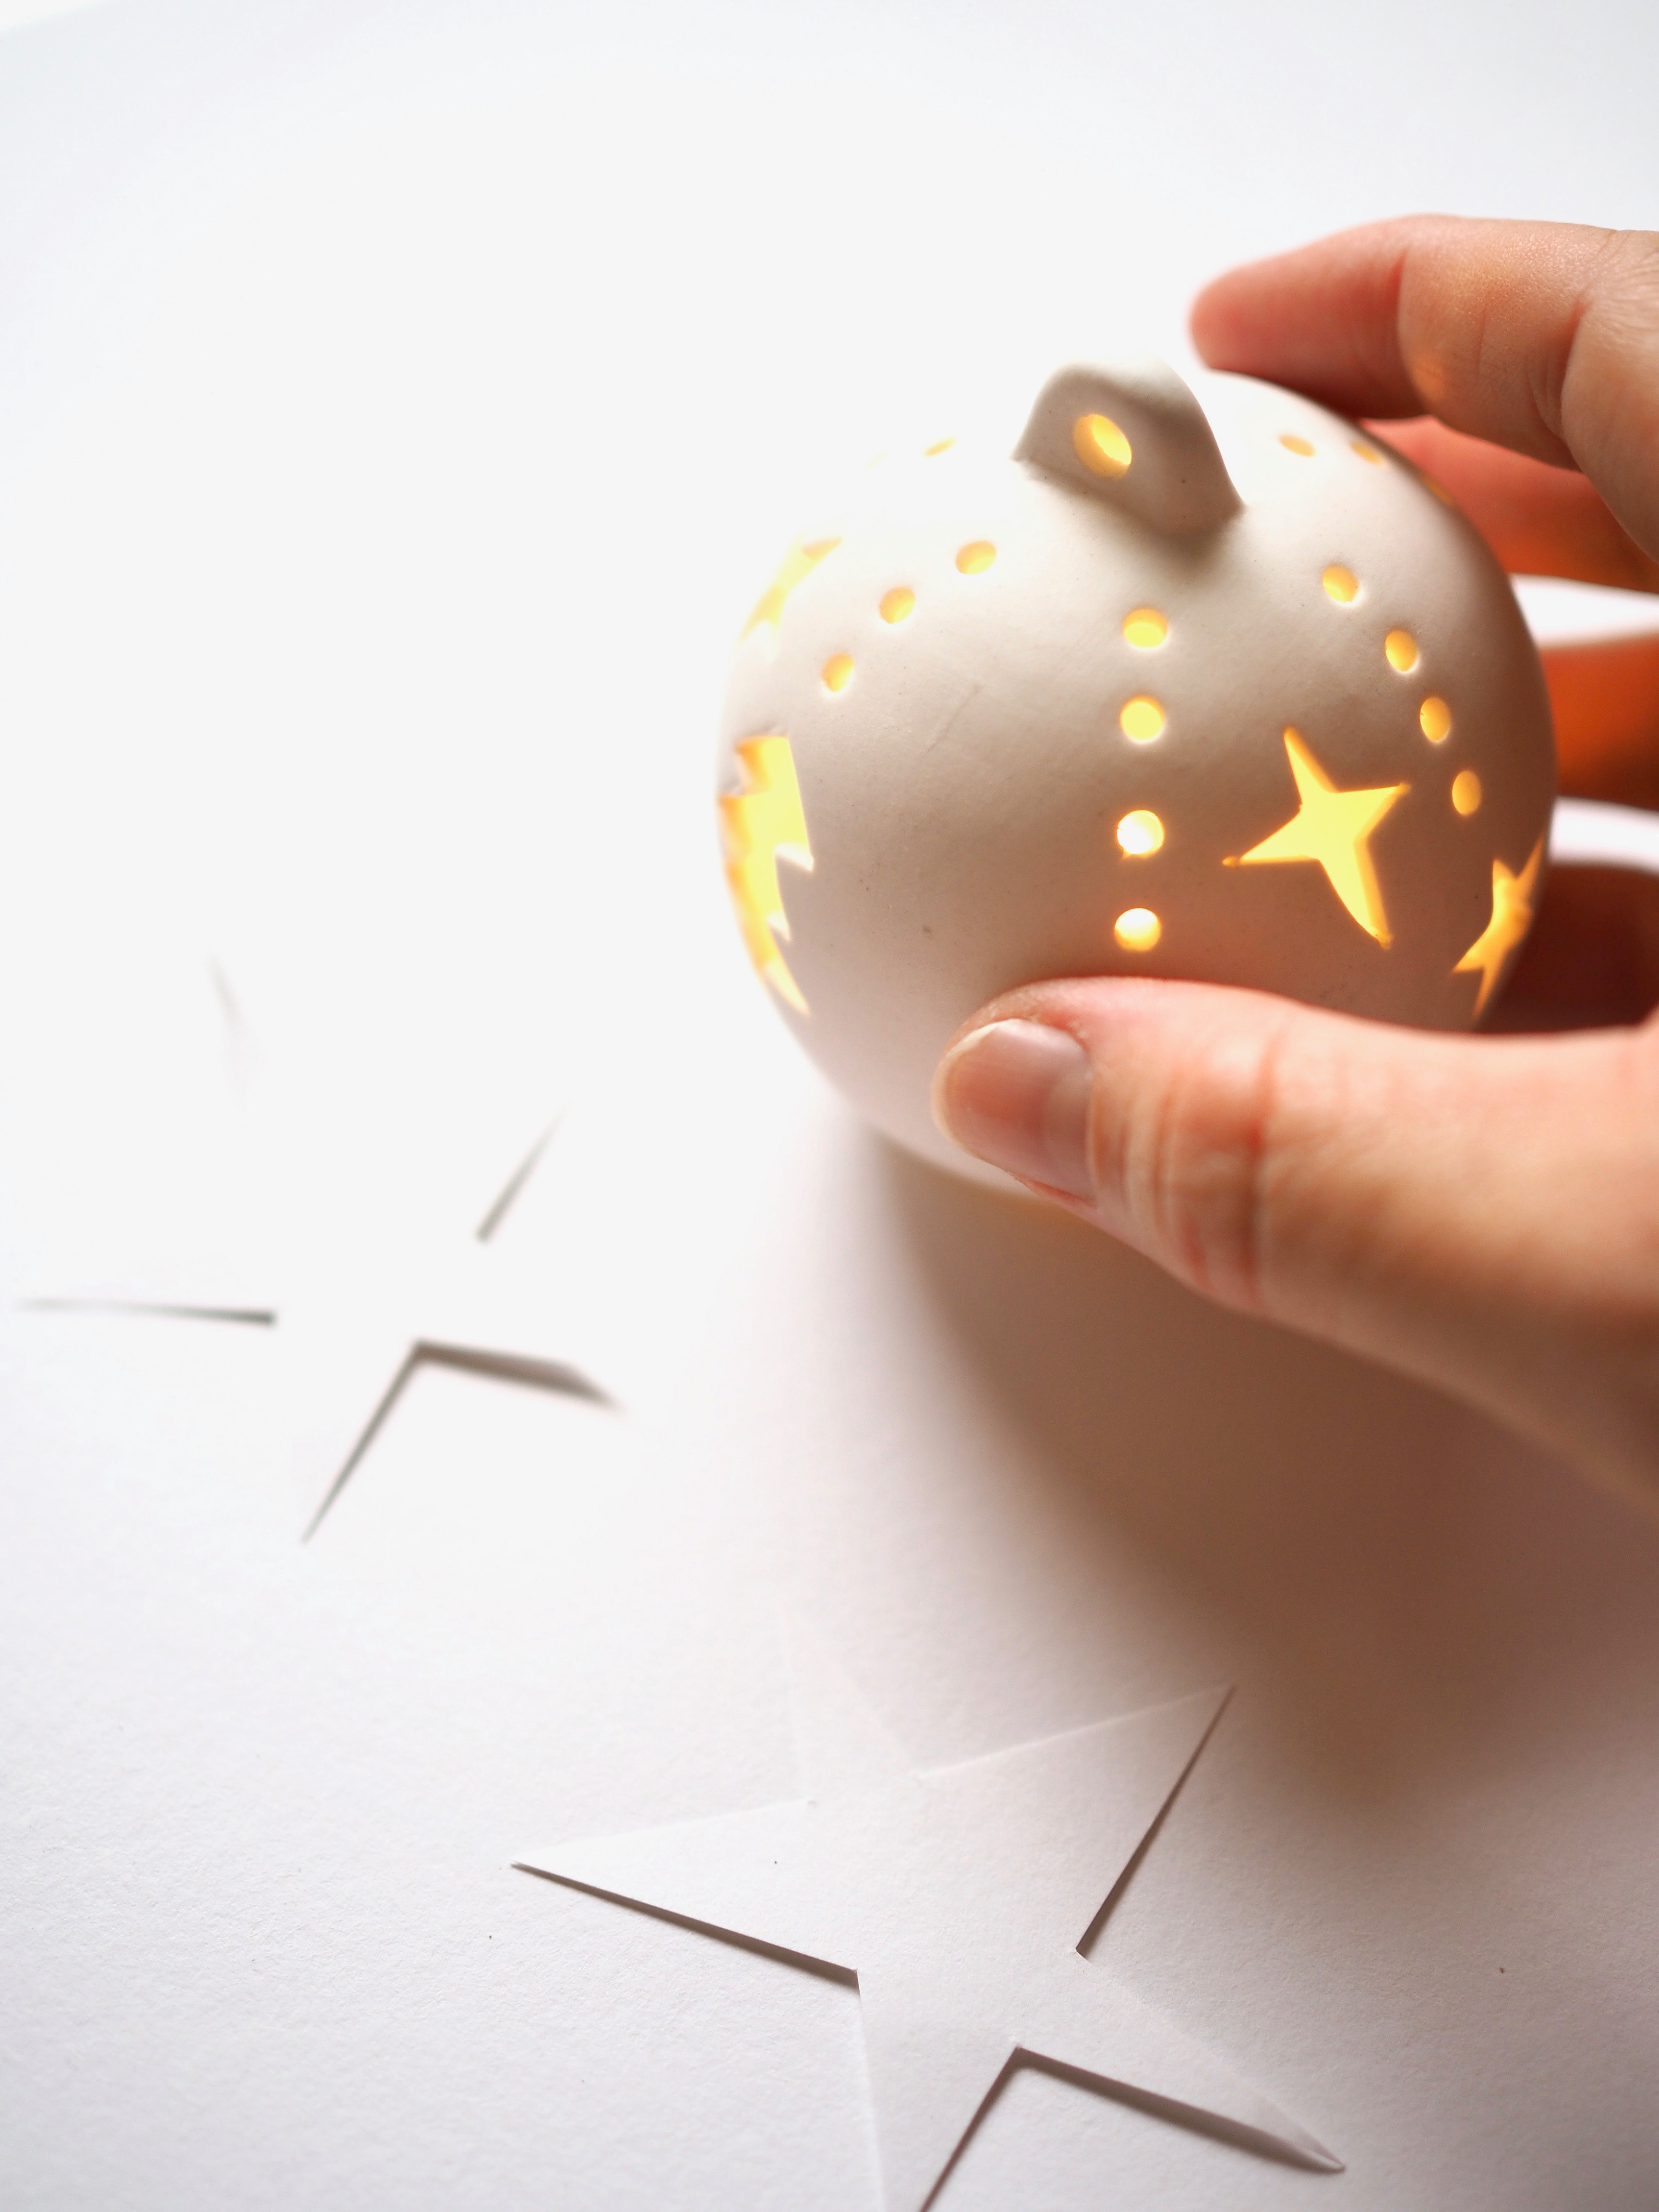
yellow, hand, finger, star, illustration